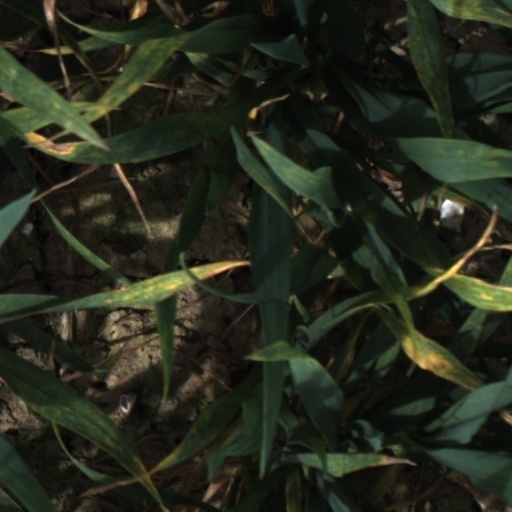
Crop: wheat